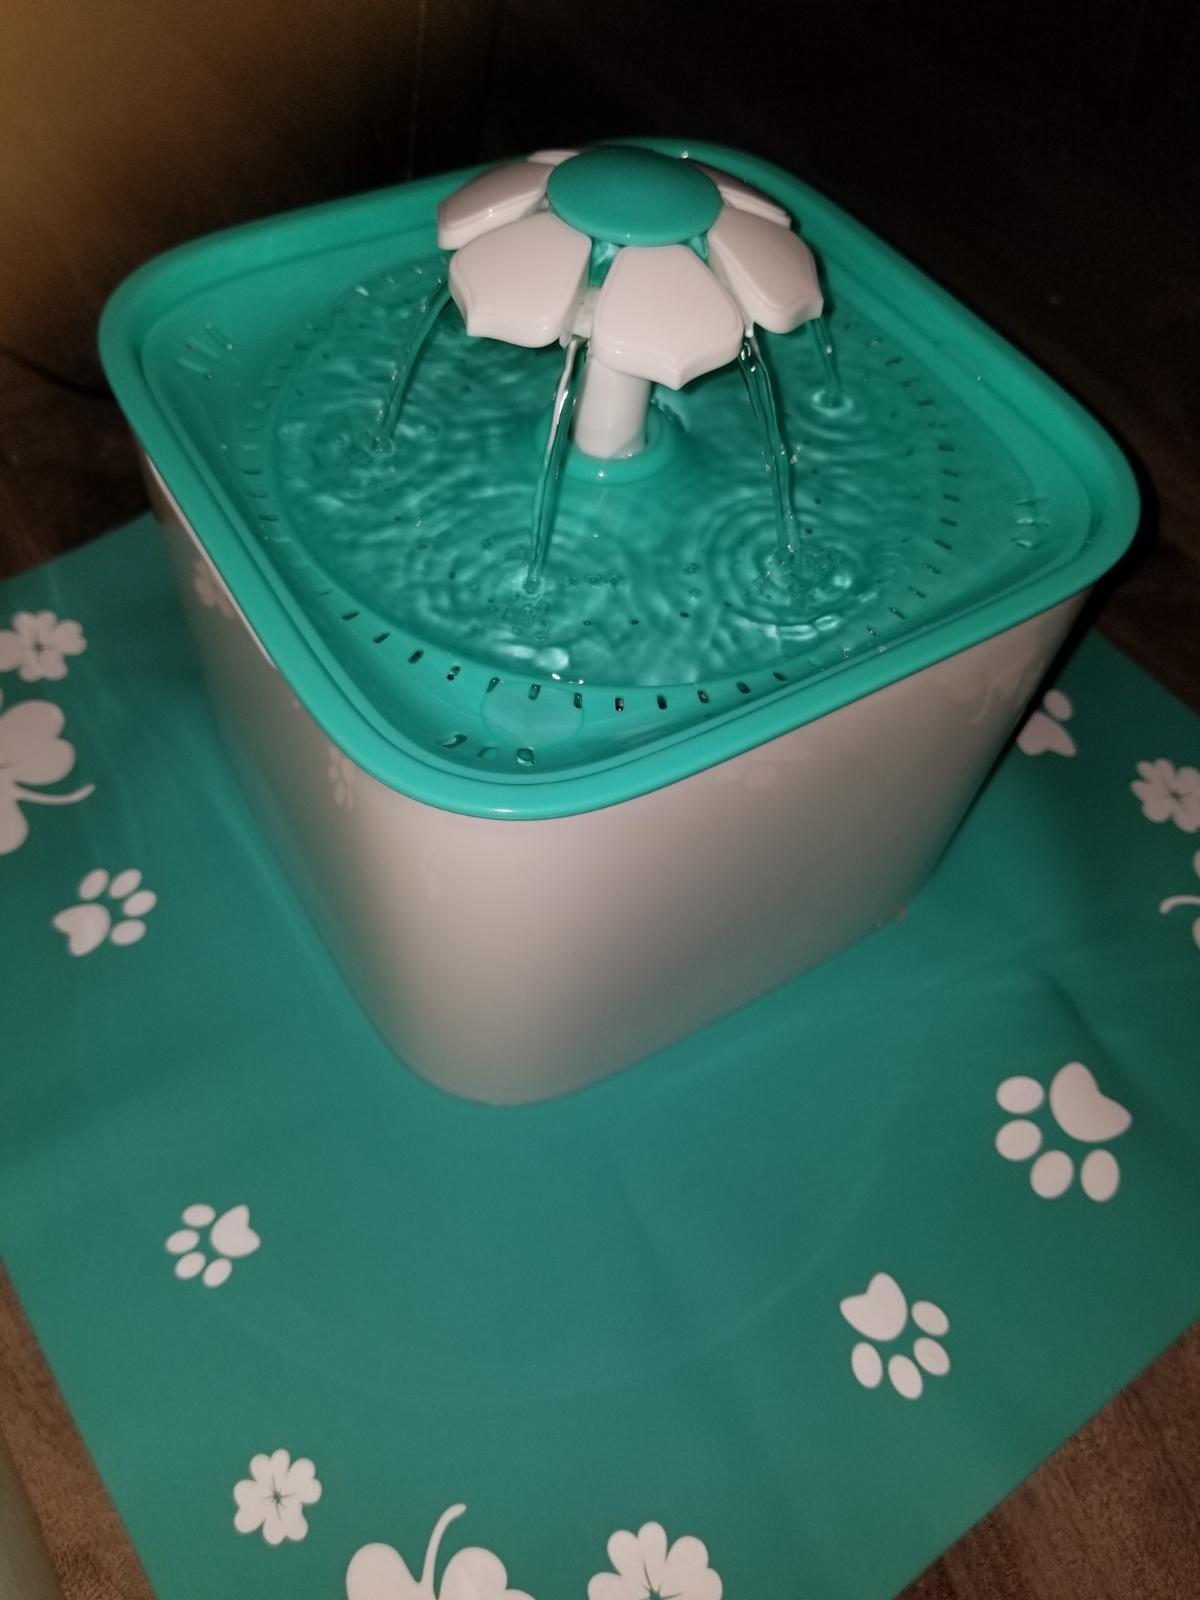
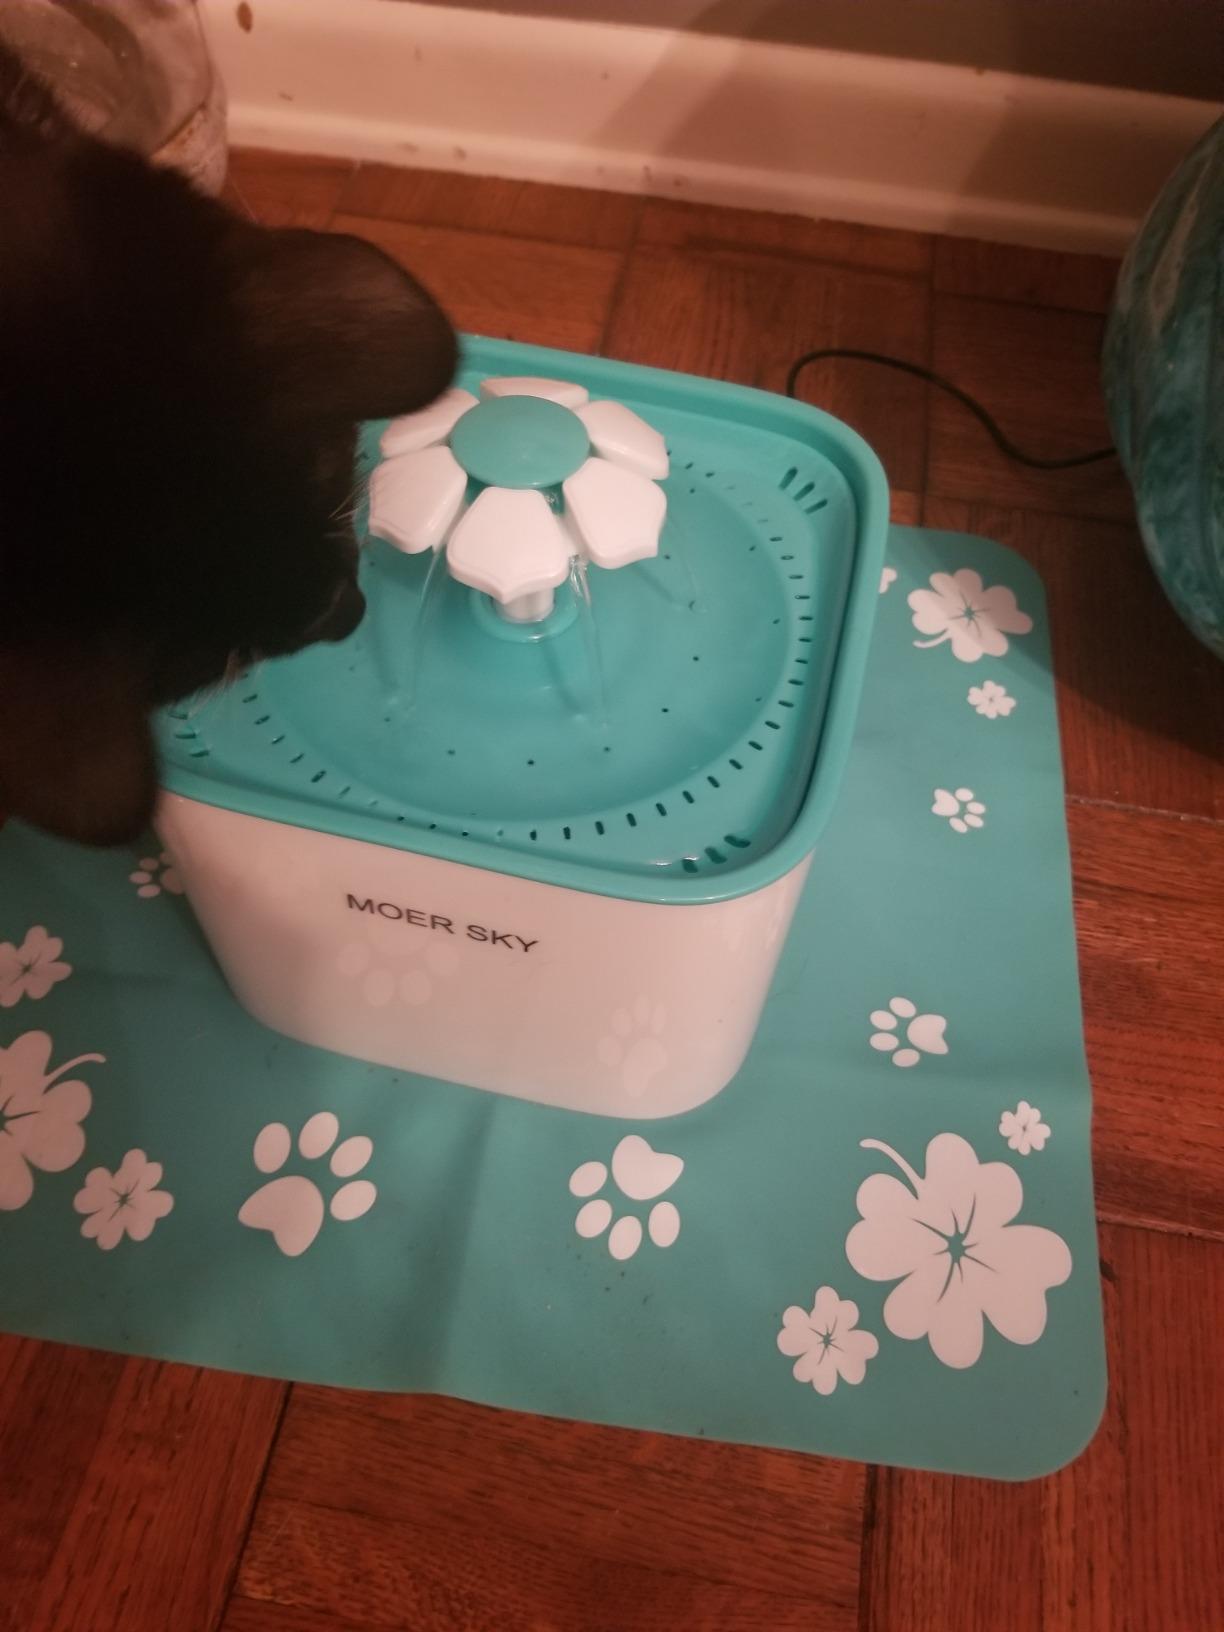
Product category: items_bowl
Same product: yes